Henri Brémond

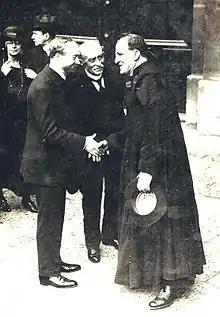
Henri Brémond (right) shakes hand with Alexandre Miniac (left) at the "Académie Française", c. 1923.

Henri Brémond (31 July 1865 – 17 August 1933) was a French literary scholar and philosopher, Catholic priest, and sometime Jesuit. He was one of the theological modernists.